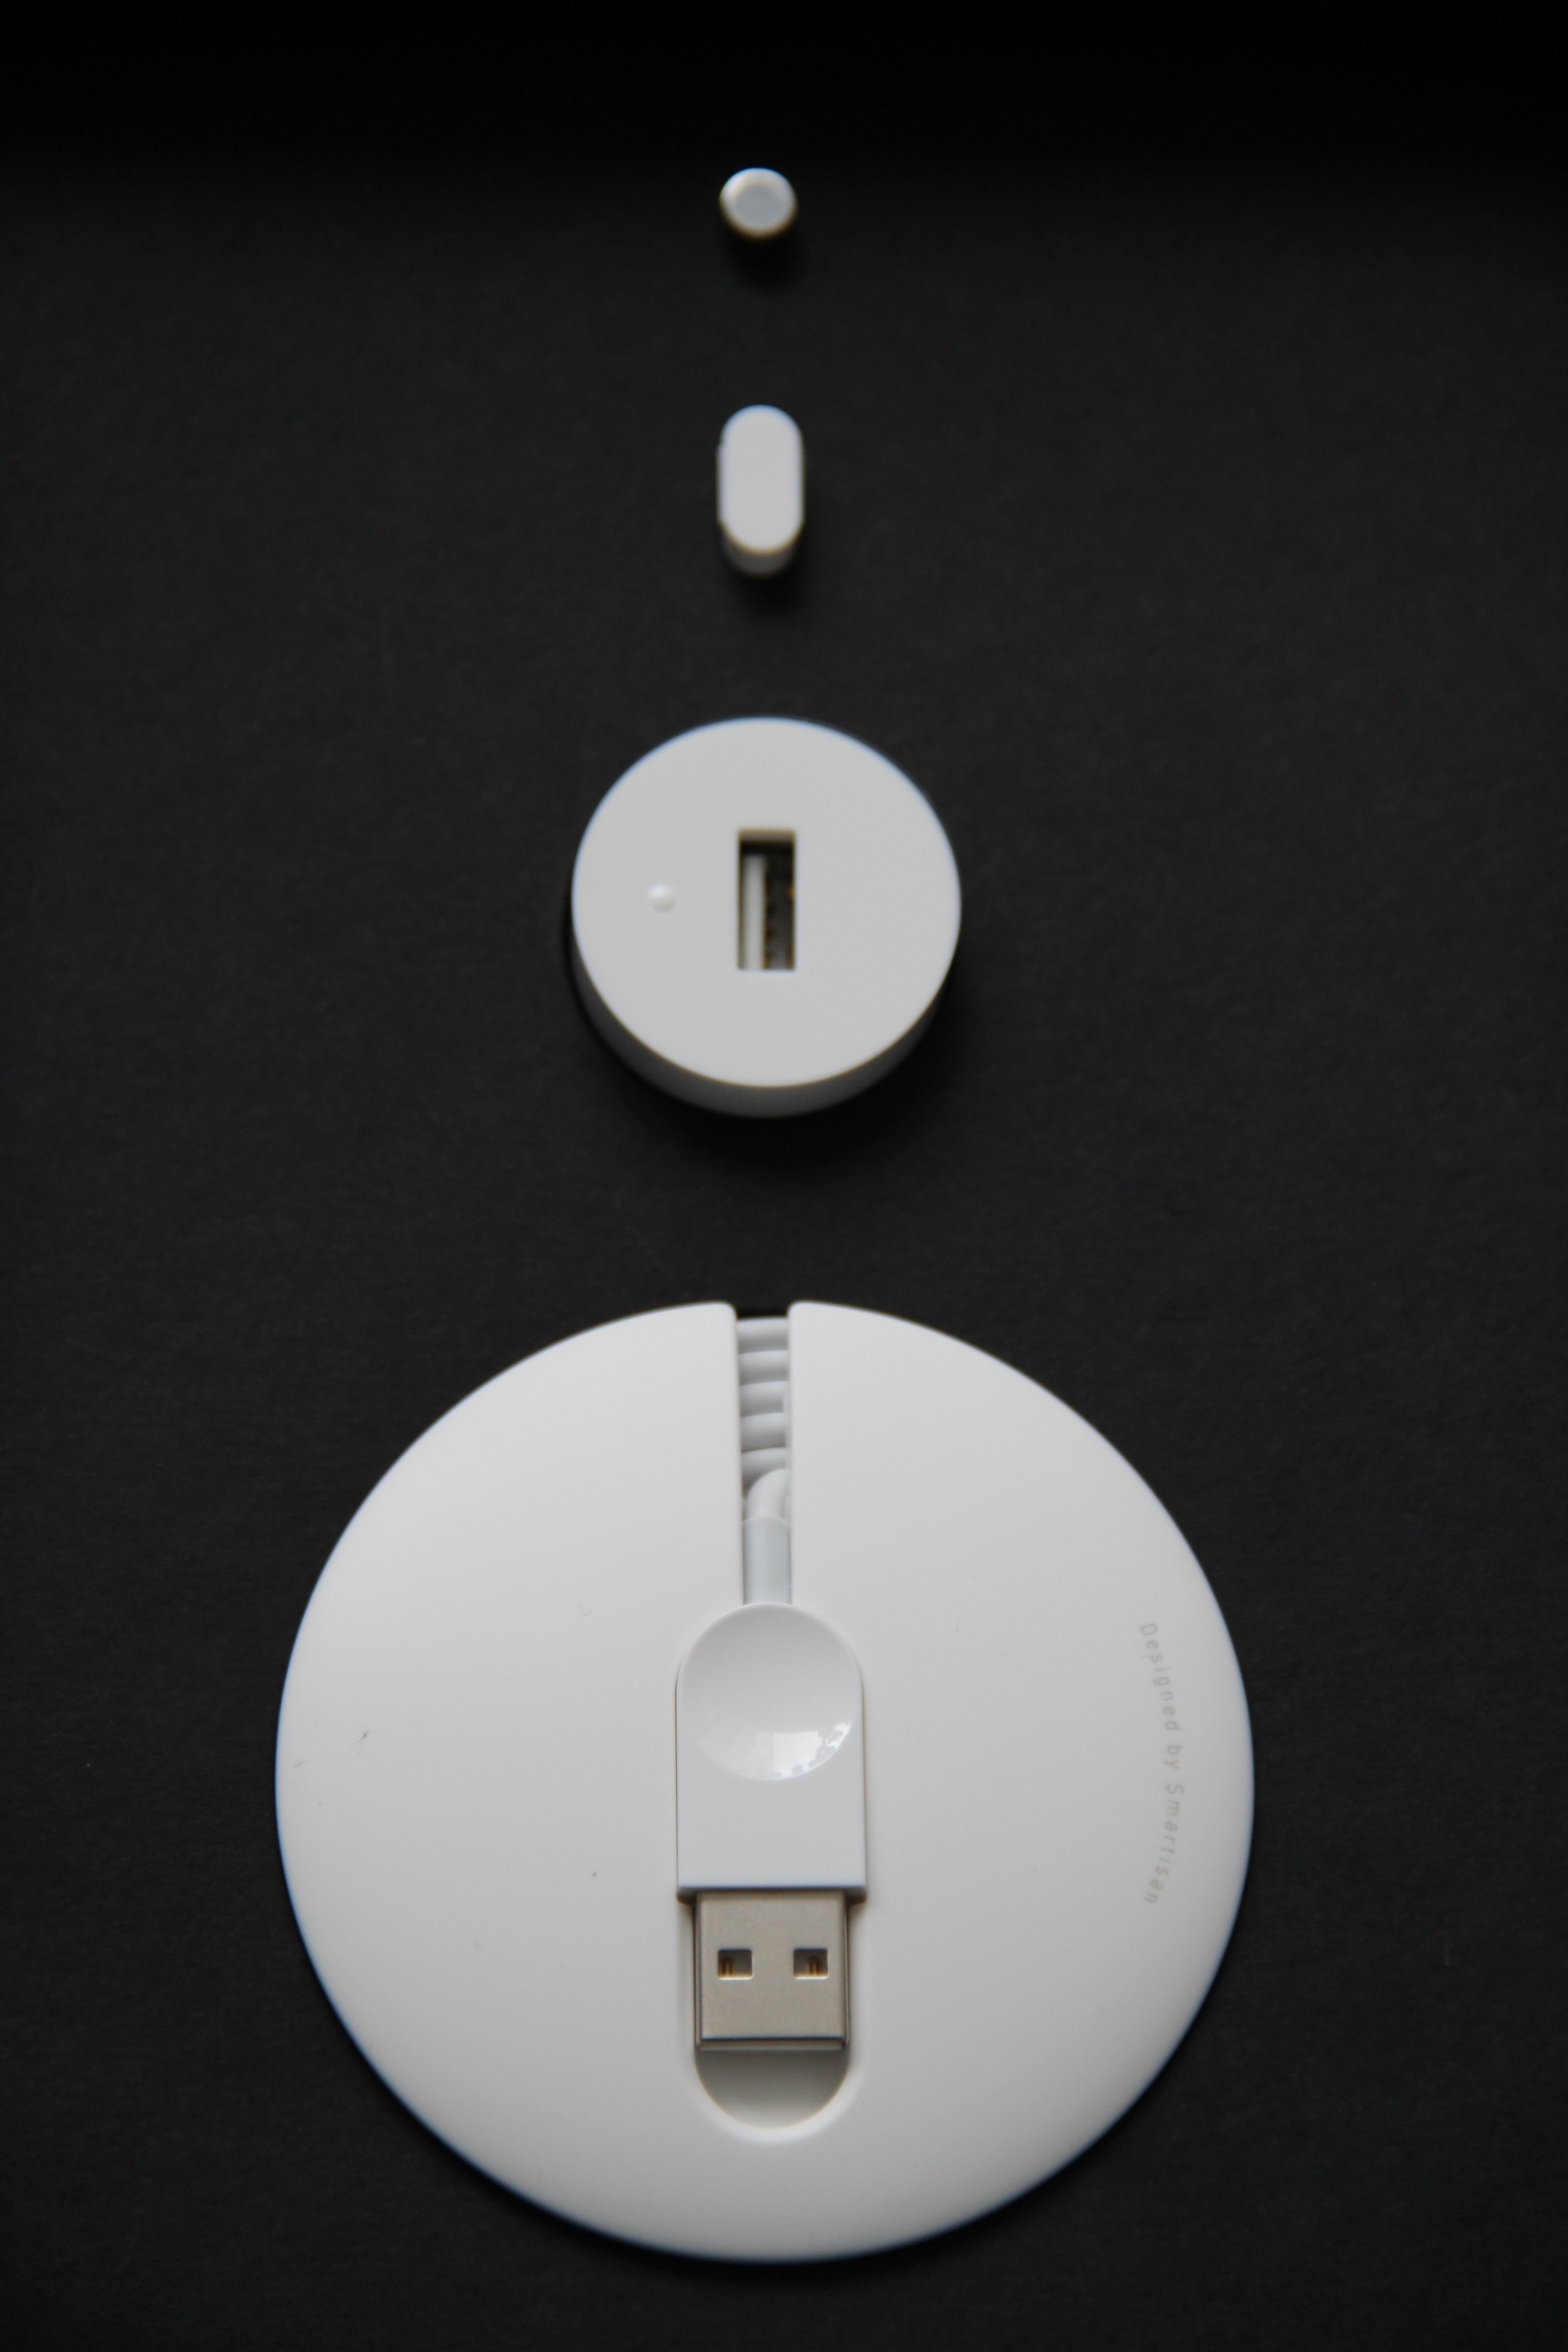
mobile, black and white, technology, white, hammer, circle, design, products, science and technology, smartisan t1, overheating